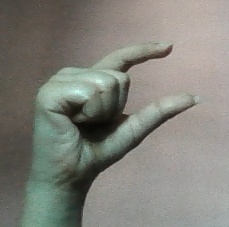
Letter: dal